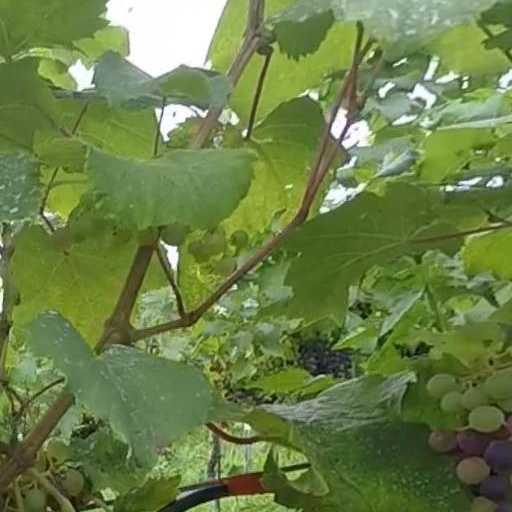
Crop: grape